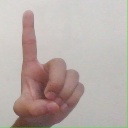
अक्षर: ड